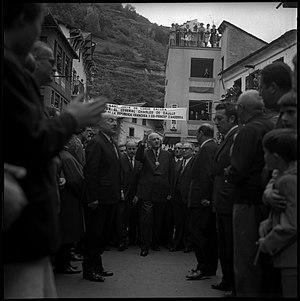
Sant-Julia de Loria en Andorre. 23-24 Octobre 1967. Vue du Général De Gaulle dans les rues de Sant-Julia de Loria en Andorre.